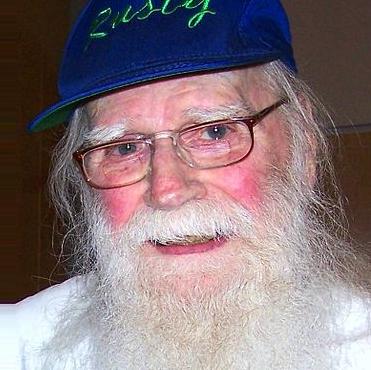
Age: 85